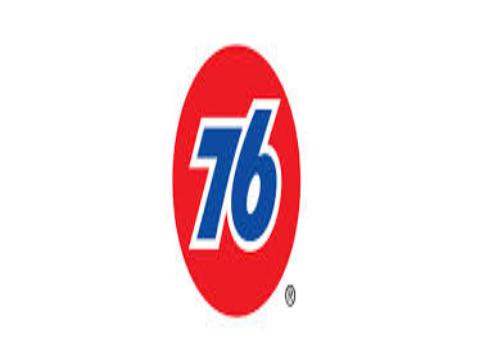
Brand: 76
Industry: Clothes